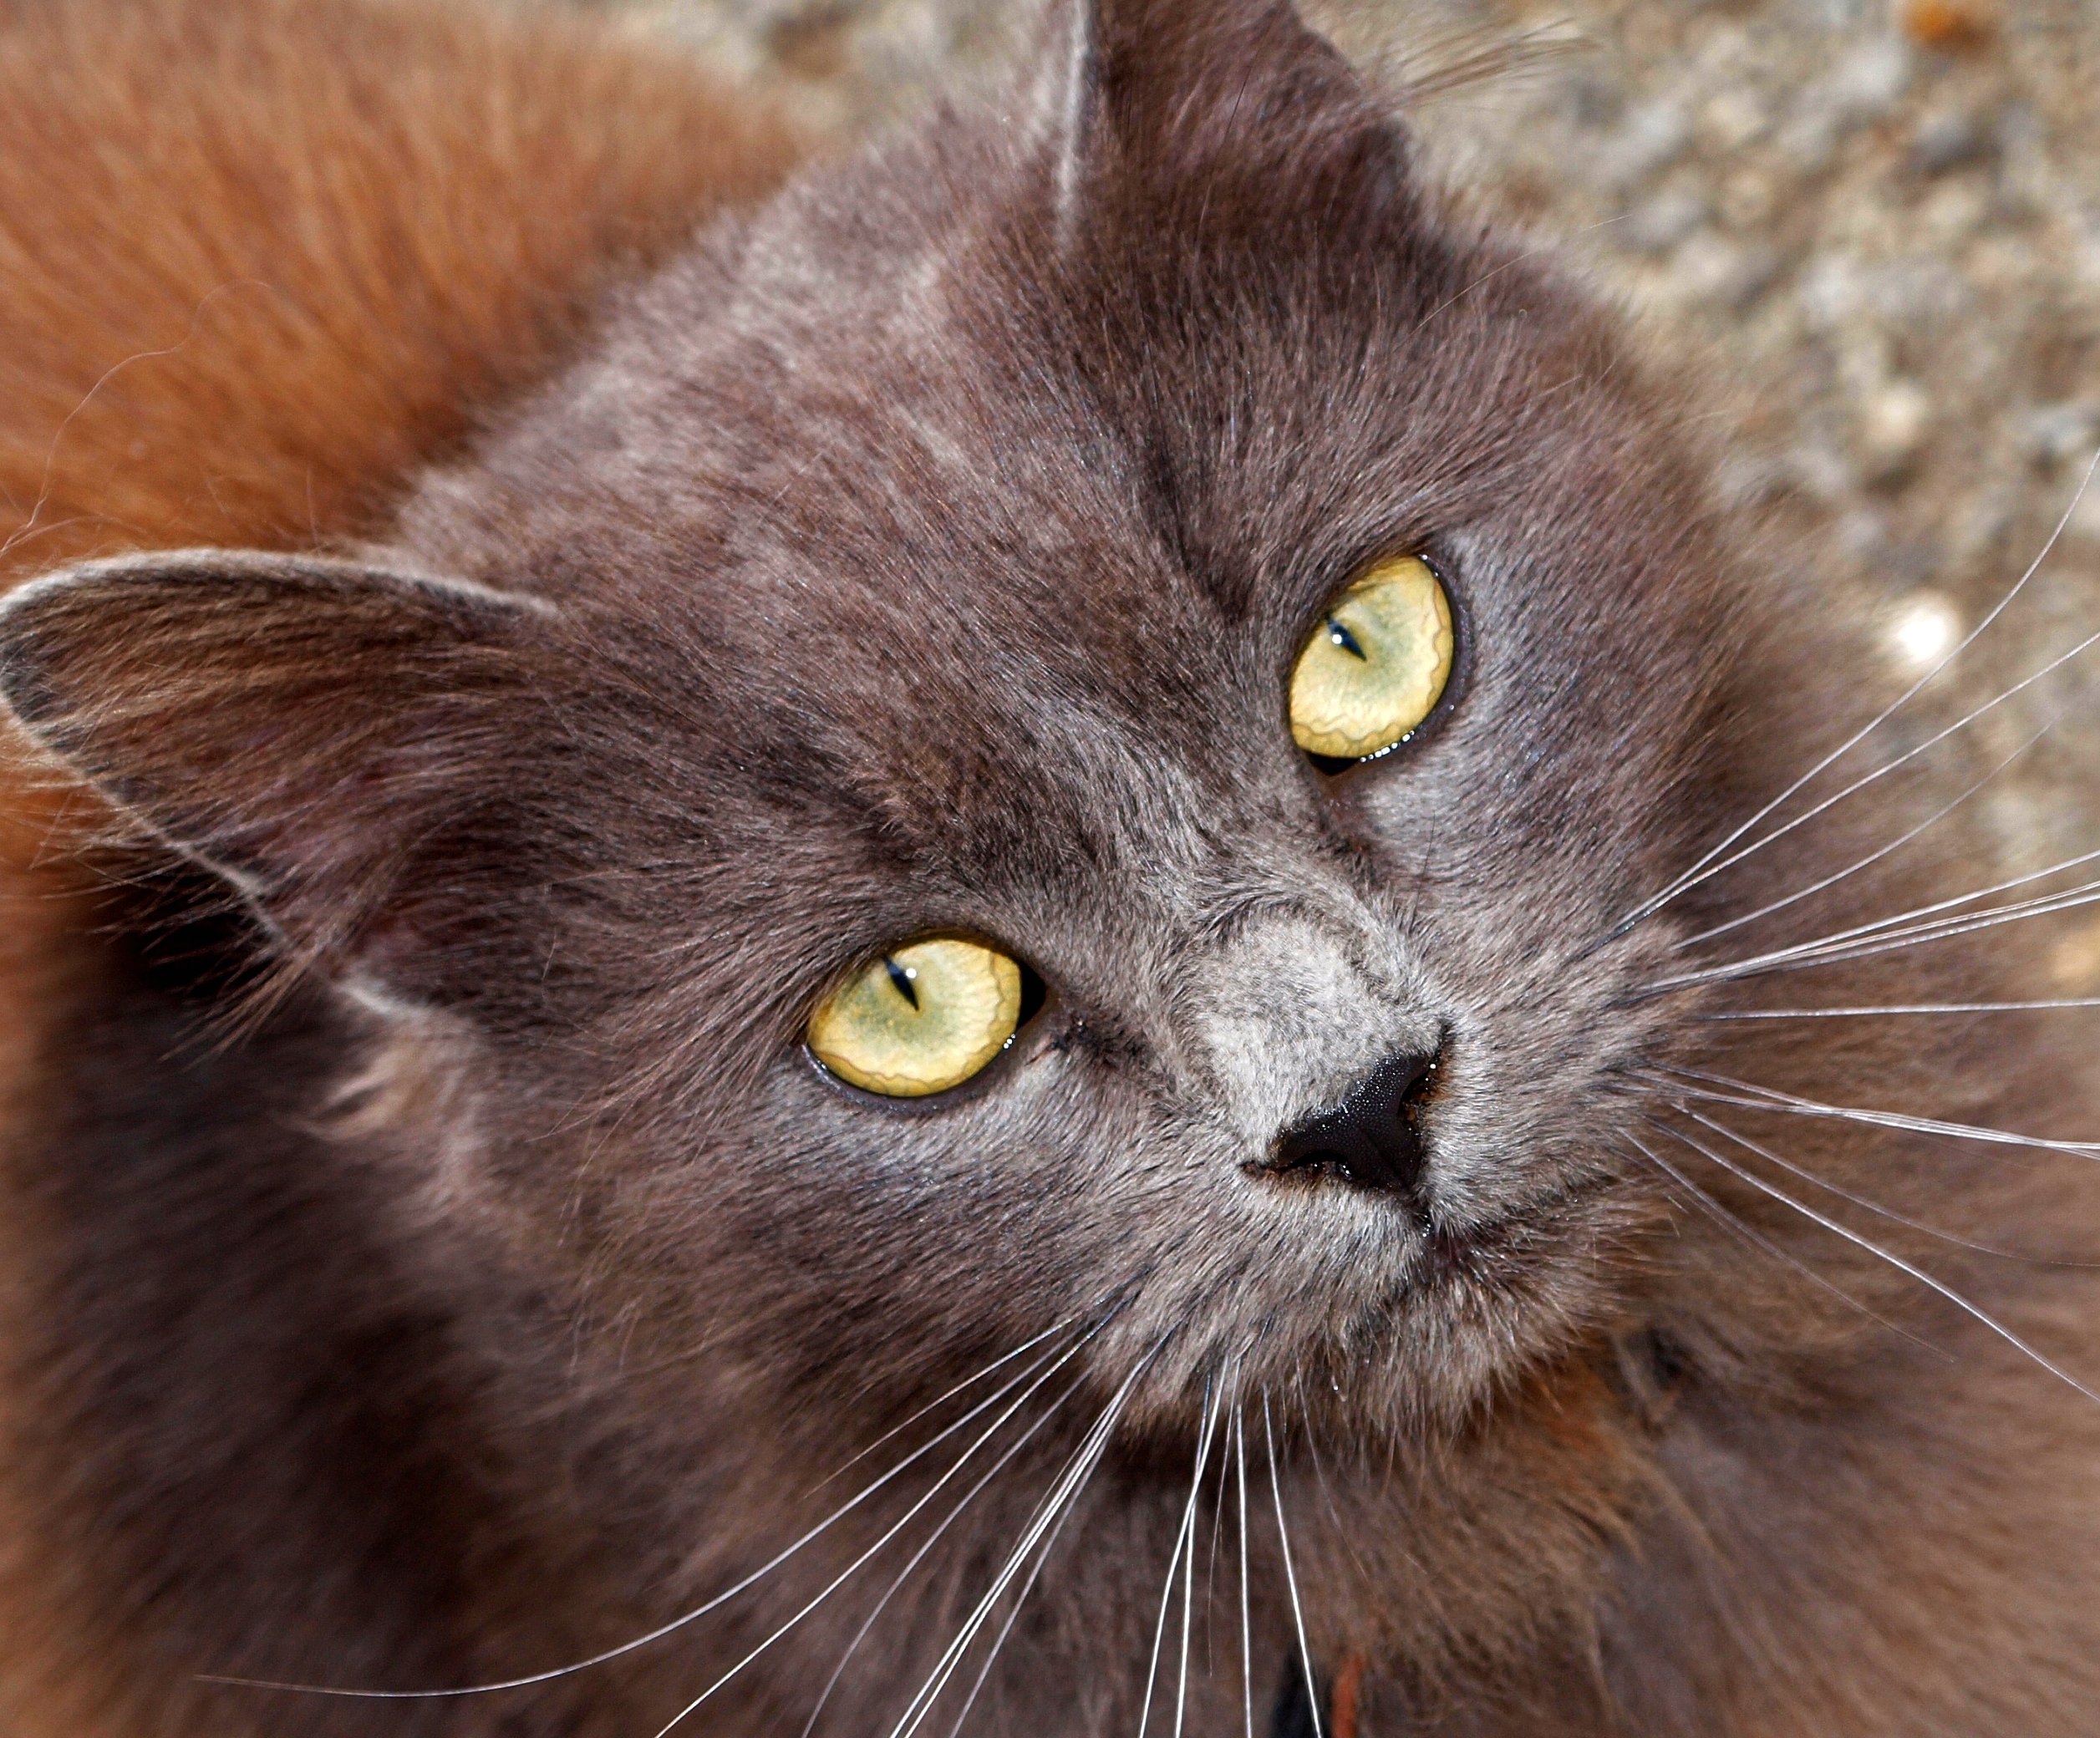
cat, mammal, black cat, fauna, close up, cats, nose, whiskers, snout, vertebrate, gatos, gphoto, european shorthair, wild cat, small to medium sized cats, cat like mammal, carnivoran, nebelung, domestic short haired cat, domestic long haired cat, british semi longhair